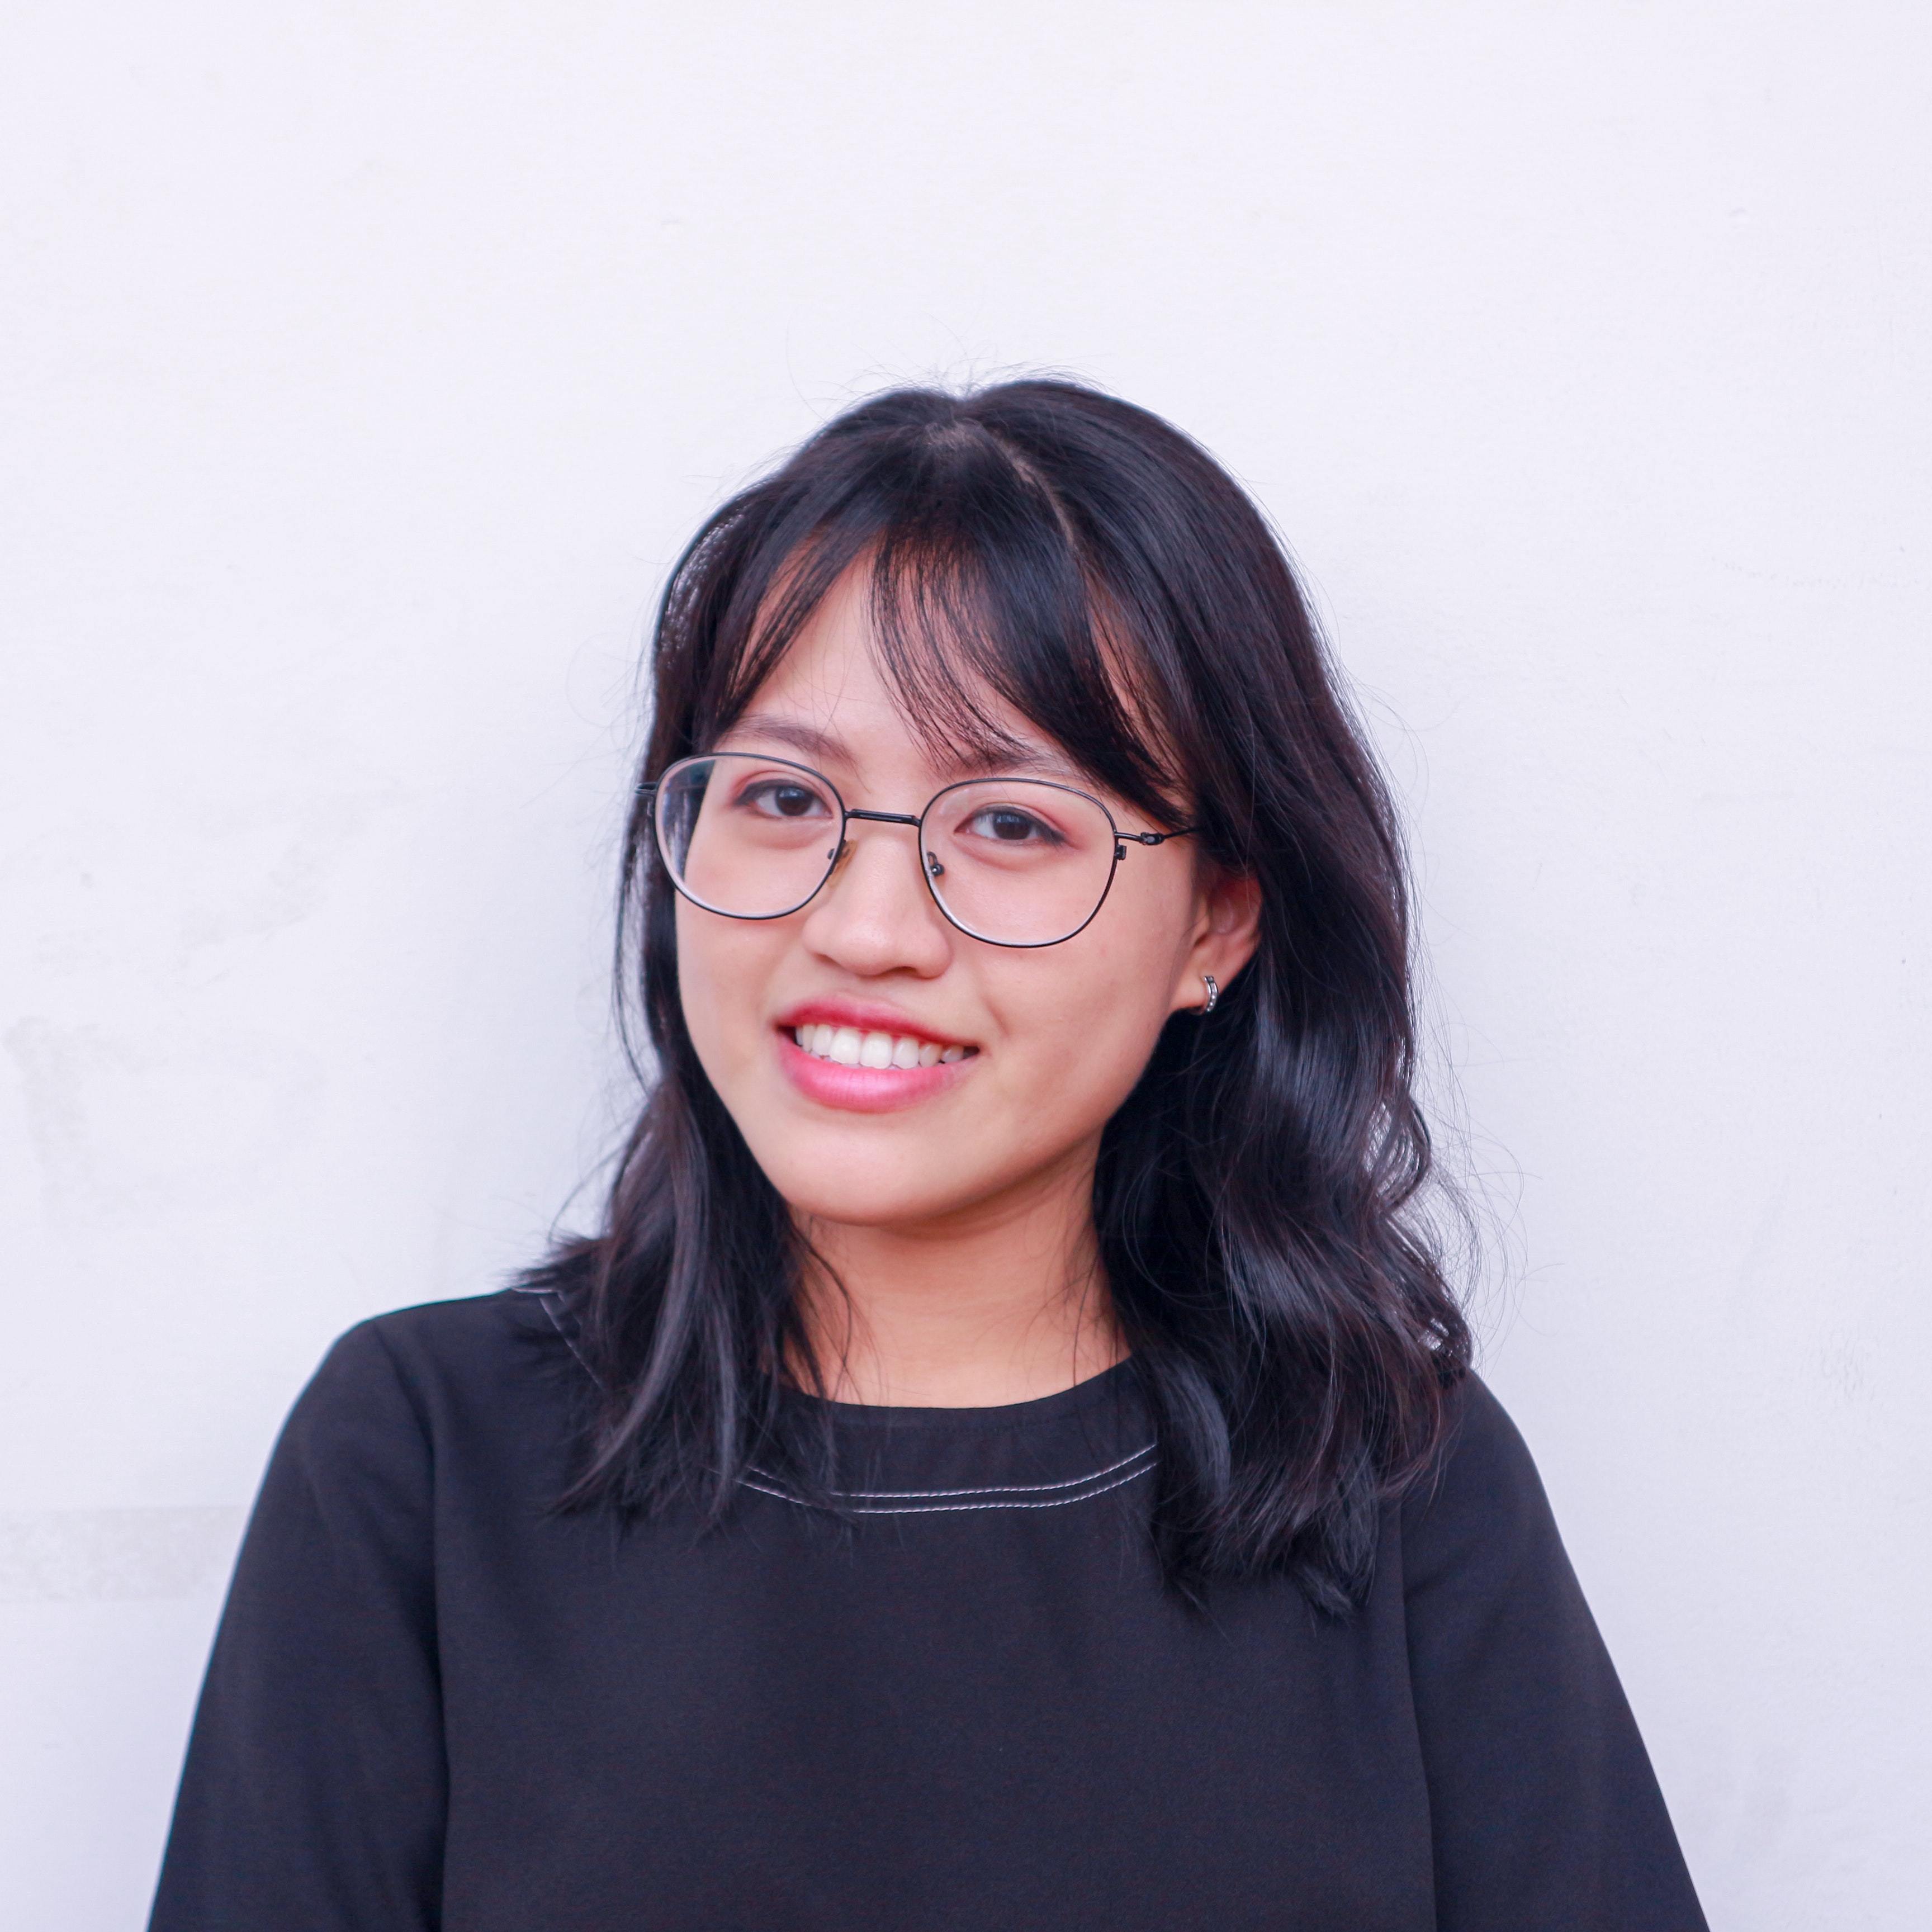
vision care, glasses, eyewear, chin, smile, black hair, long hair, portrait, girl, brown hair